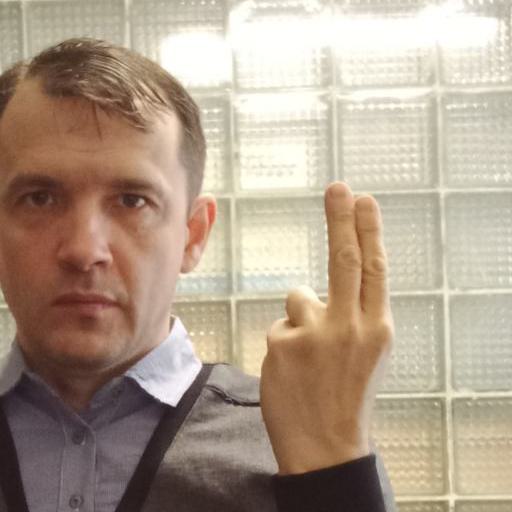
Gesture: two_up_inverted